Sunset Tan

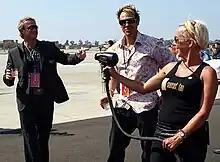
Devin Haman and Jeff Bozz in April 2009

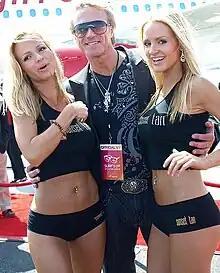
Kenndra Warren, Devin Haman, and Marsha Warren in April 2009

The complete first season of "Sunset Tan" on DVD was released by Lionsgate on Region 1 DVD on August 5, 2008. Both seasons have been released uncensored by Shock Records in Australia. The show was also available to download on iTunes and Amazon on October 30, 2007.